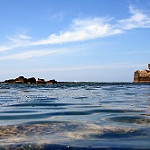
Scene: Outdoor